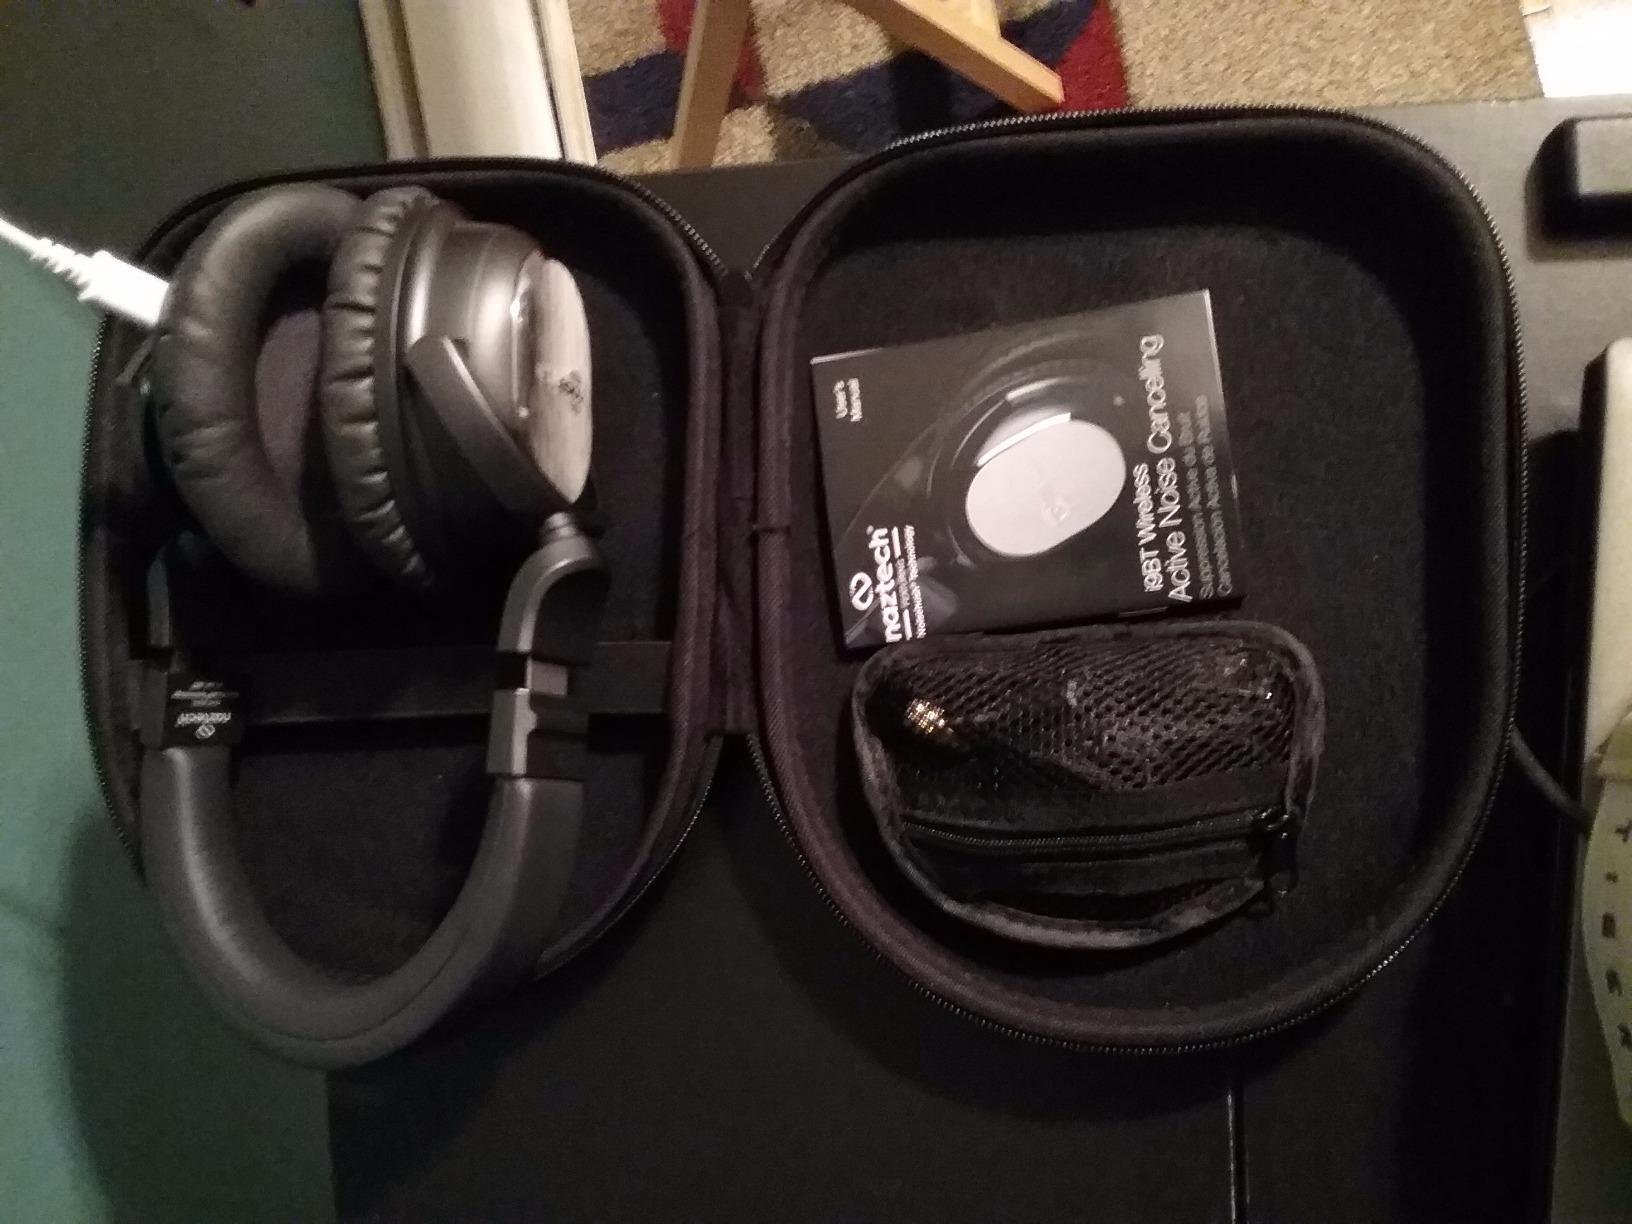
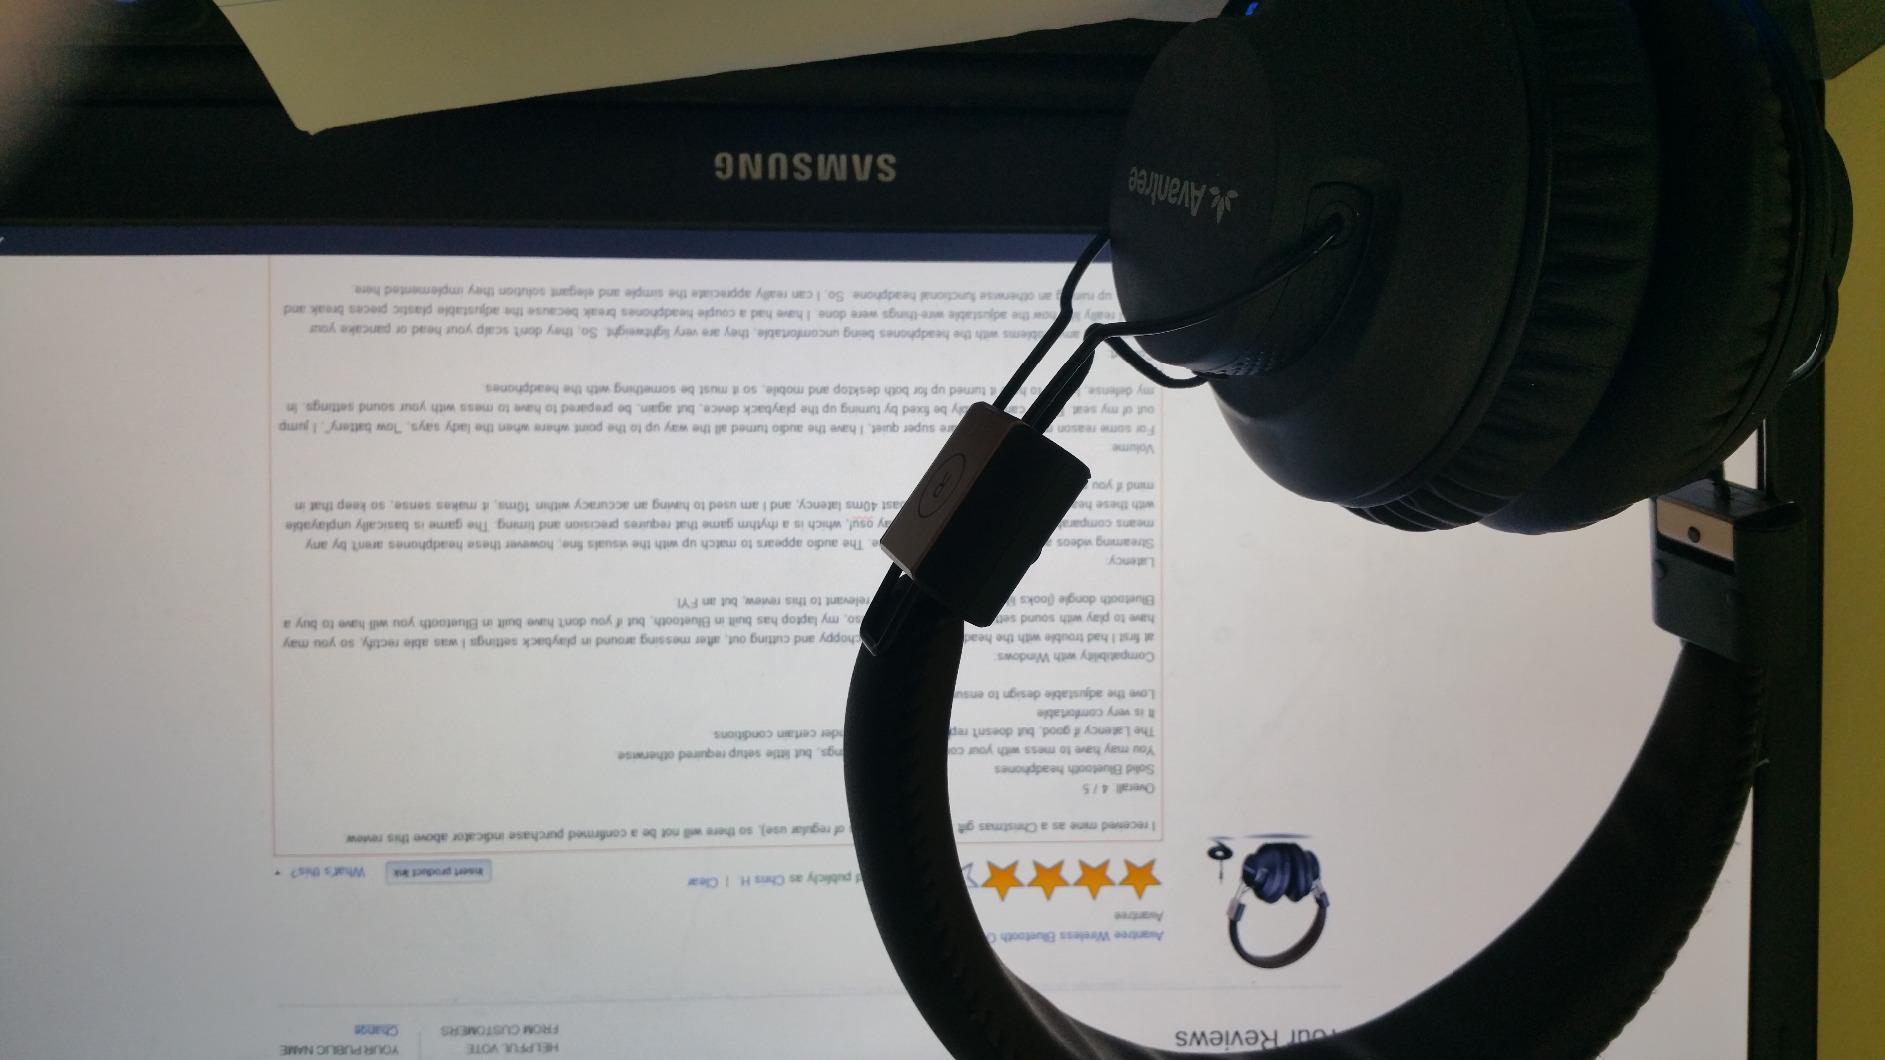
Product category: headphones
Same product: no